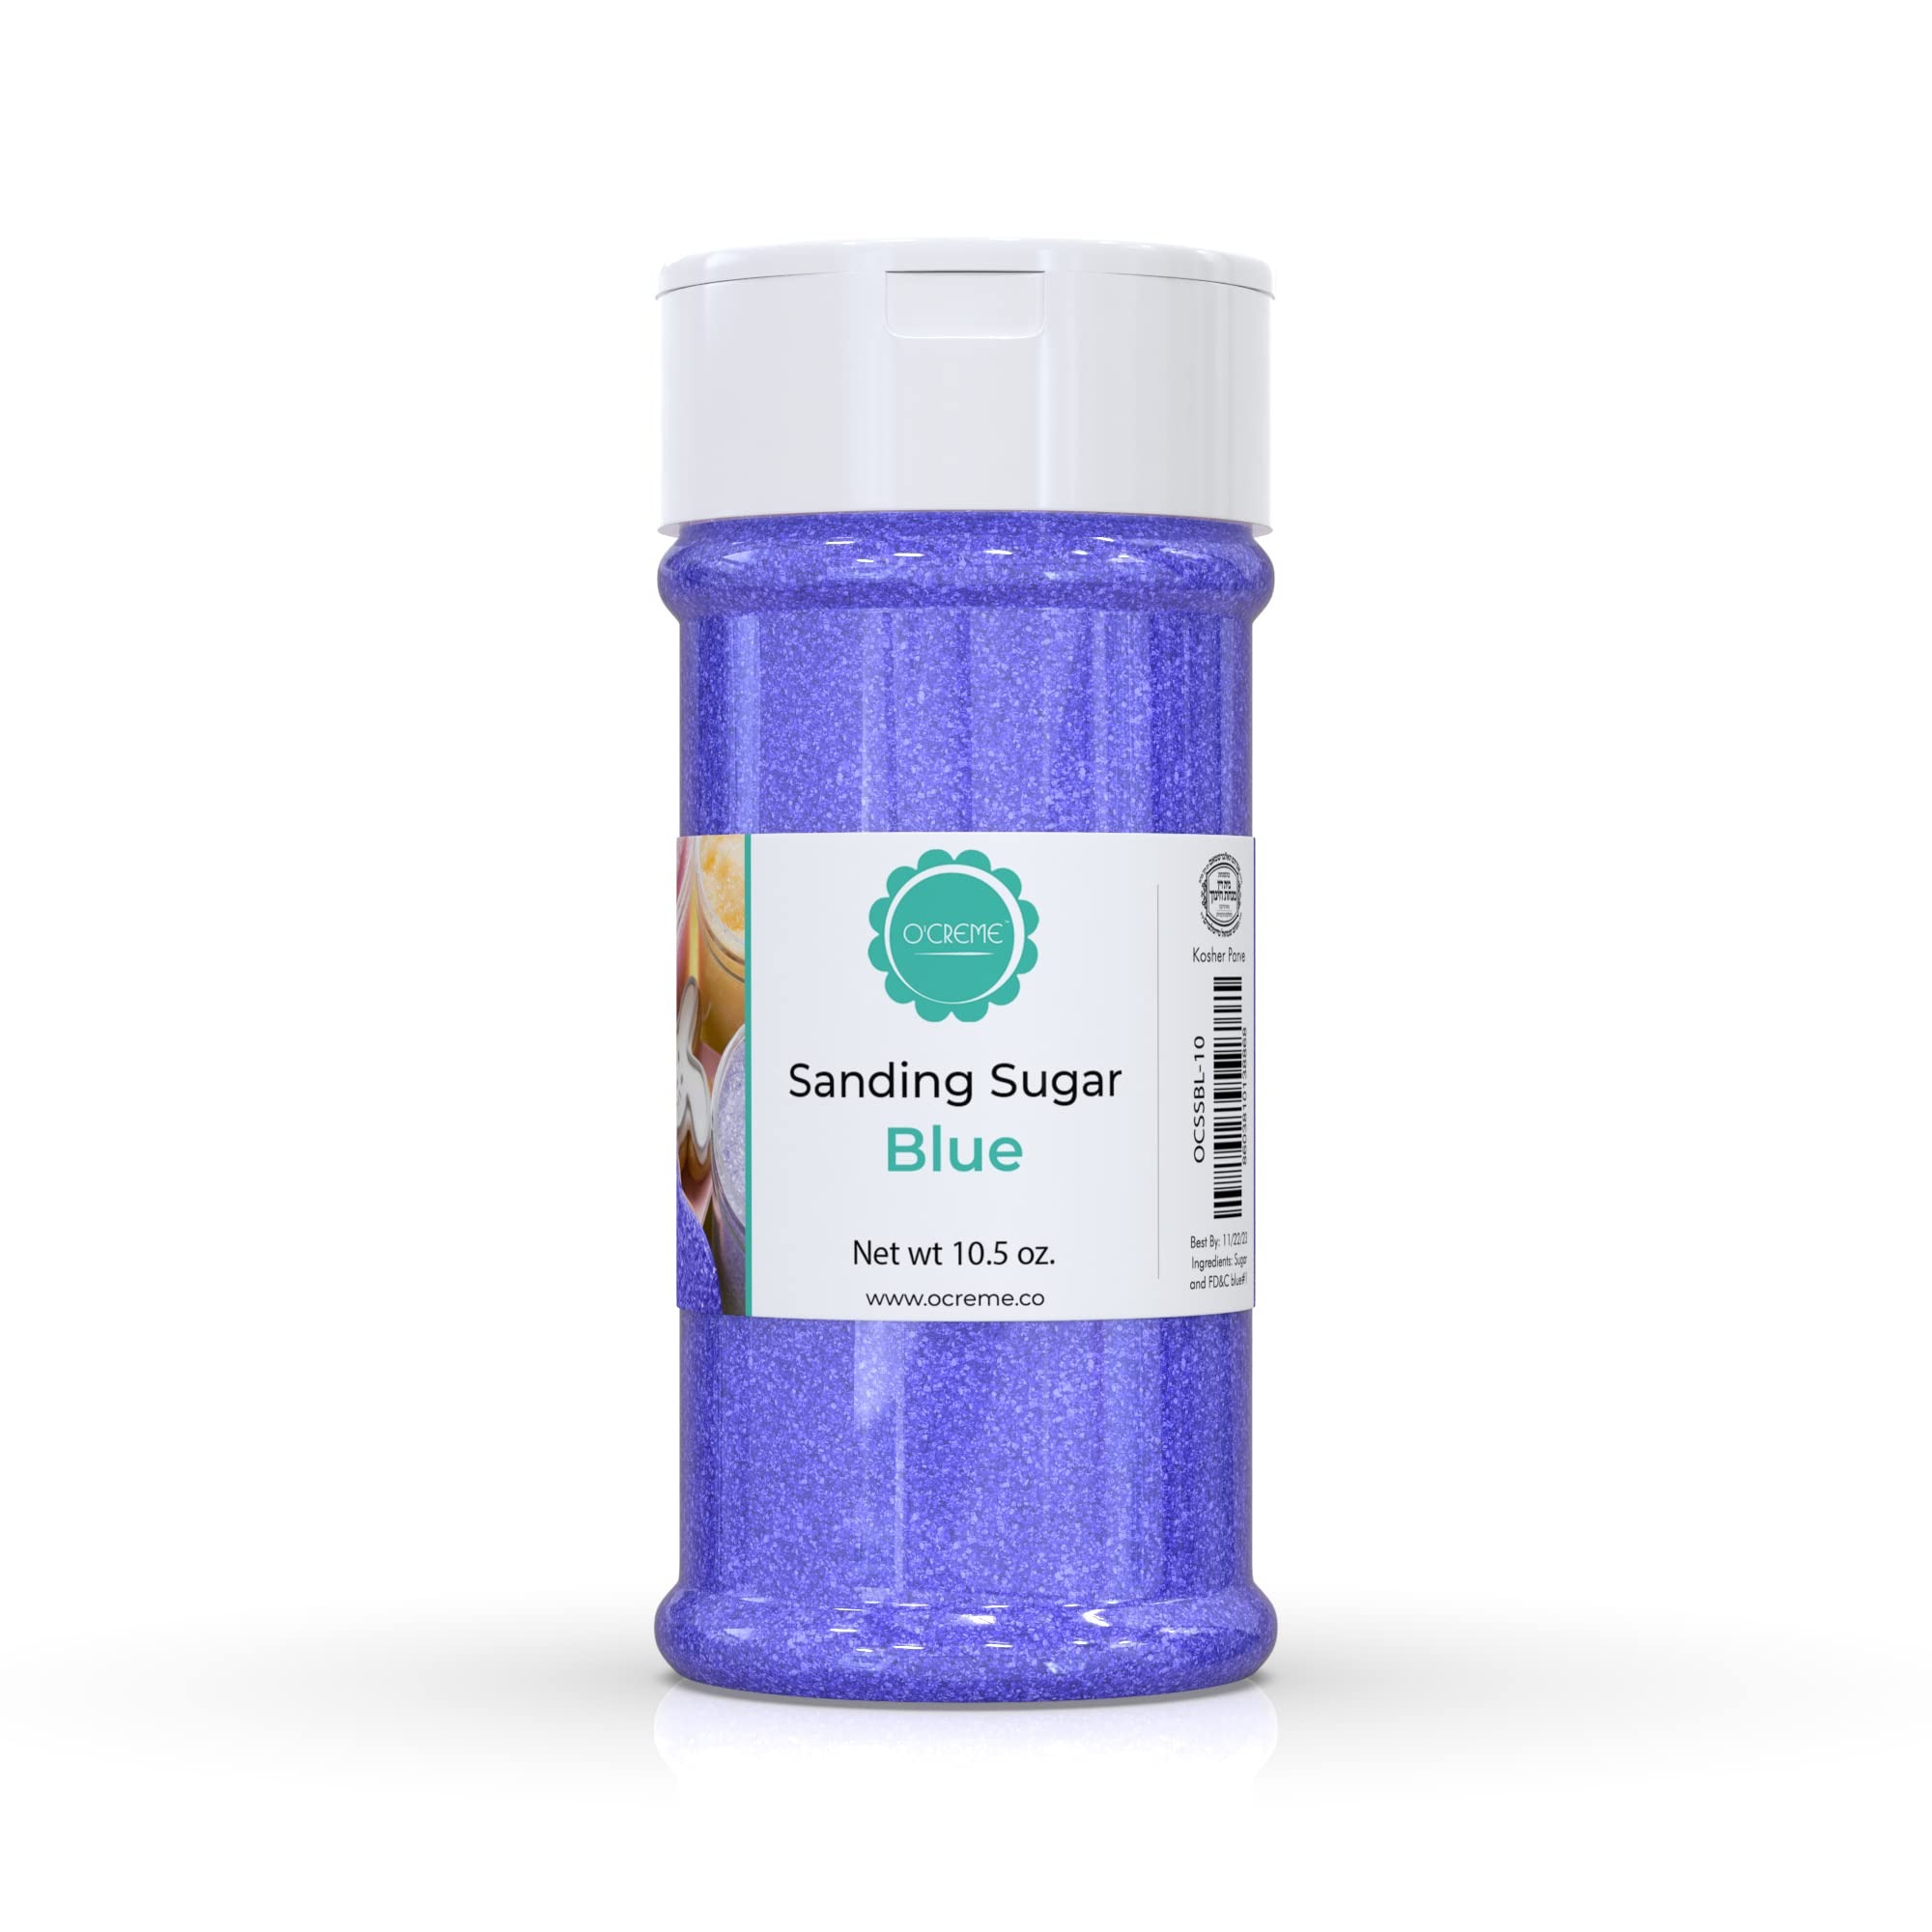
Item Name: O’Creme Sanding Sugar for Cookie Decorating – Eye-Catching Blue Sugar Crystals for Unique Cake Toppings – Extra Sugar for Cake Toppings, Cupcakes and Cookies – Ideal Decoration Solution - 10.5 Ounce, Blue
Bullet Point 1: For Unique Bakery Products: Leave your guests breathless with uniquely baked goods that are decorated with our sugar crystals. These large sugar particles will enhance how your cookies, cupcakes, and toppings look!
Bullet Point 2: Top-Grade Sugar: We use only premium cane sugar that will please even the most pretentious taste. Sparkling, stronger, and heat resistant, our confectioner sugar is a must-have for any baking enthusiasts.
Bullet Point 3: Perfect Cookie Decoration: Our white sugar crystals are what you are looking for to express yourself through your baking goods. This sanding sugar will add taste and aspect to your baked delicacies.
Bullet Point 4: Baking Essentials: The snow sugar is excellent for creating ice cream, candy, glazes, sprinkles, toppings, fudge, and frostings, or just adding a bit of style and personality to your creations.
Bullet Point 5: Our Promise: All our products check the highest quality food standards, so you can be sure that the icing sugar will surpass your expectations. Our sugar sanding is gluten free, trans-fat free, hydrogenated-oil free, dairy free, GMO free, and also kosher.
Product Description: At O’creme, we have made it our mission to bring delicious and eye-catching sugar crystals into homes worldwide. Our sanding sugar is renowned for its intense taste and crunchy feeling, prepared by the finest artisans from verified suppliers. The sanding sugar allows you to enhance the way your bakery goods look, adding flavor, texture, and a bit of personality.<br>Why is this product for you?<br>This premium sanding sugar is a must-have for people who want to impress their guests with good-looking cookies, cupcakes, or toppings. Made from top-grade cane sugar, our sugar crystals are stronger and more resistant to high temperatures making them perfect for bakery activities. The sanding sugar will enhance your cookie's appearance, giving them a bit of your personality. These sugar crystals will change the way you bake forever and are ideal for toppings, glazes, frostings, sprinkles, ice cream and cupcakes. <br>Some of the fantastic features of this product:<br> Premium sugar crystals for baking;<br> Delicious and crunchy;<br> Eight available colors;<br> Stronger, visibly larger, and heat resistant;<br> Enhance the looks of your bakery goods;<br> Ideal for toppings, cookies, cupcakes;<br> Enhance your cookies with our Sanding Sugar!<br>
Value: 10.5
Unit: Ounce

Price: 14.99